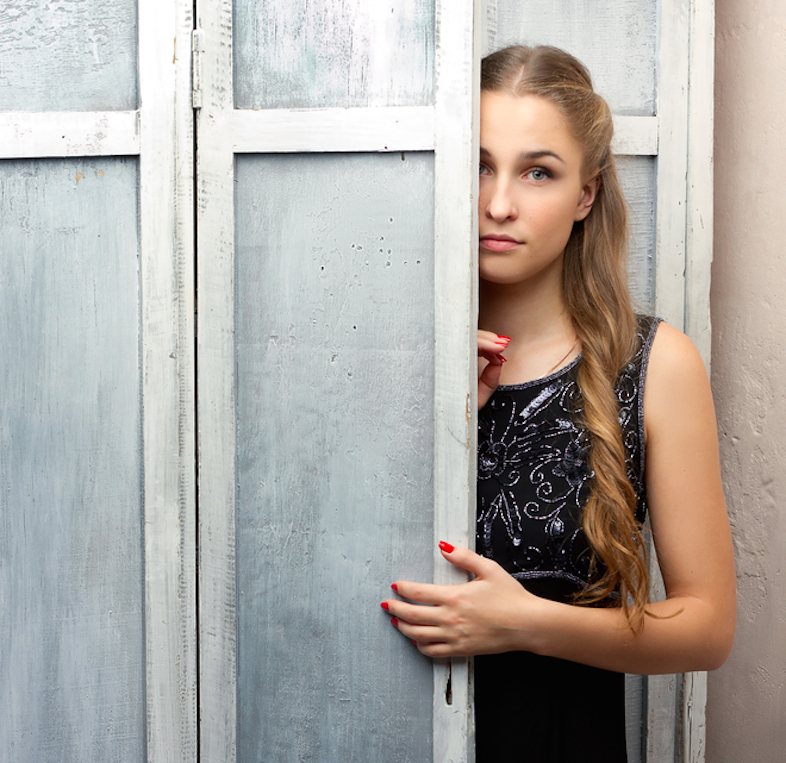
Gender: women